Chloé Zhao

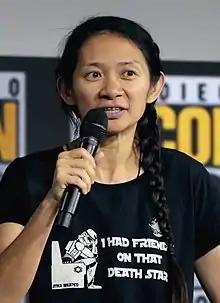
Zhao in 2019

Chloé Zhao (born Zhao Ting, in Chinese: 赵婷; 31 March 1982) is a Chinese-born filmmaker. She is known primarily for her work on independent films. Zhao is the second of three women to win the Academy Award for Best Director for her film "Nomadland" (2020).